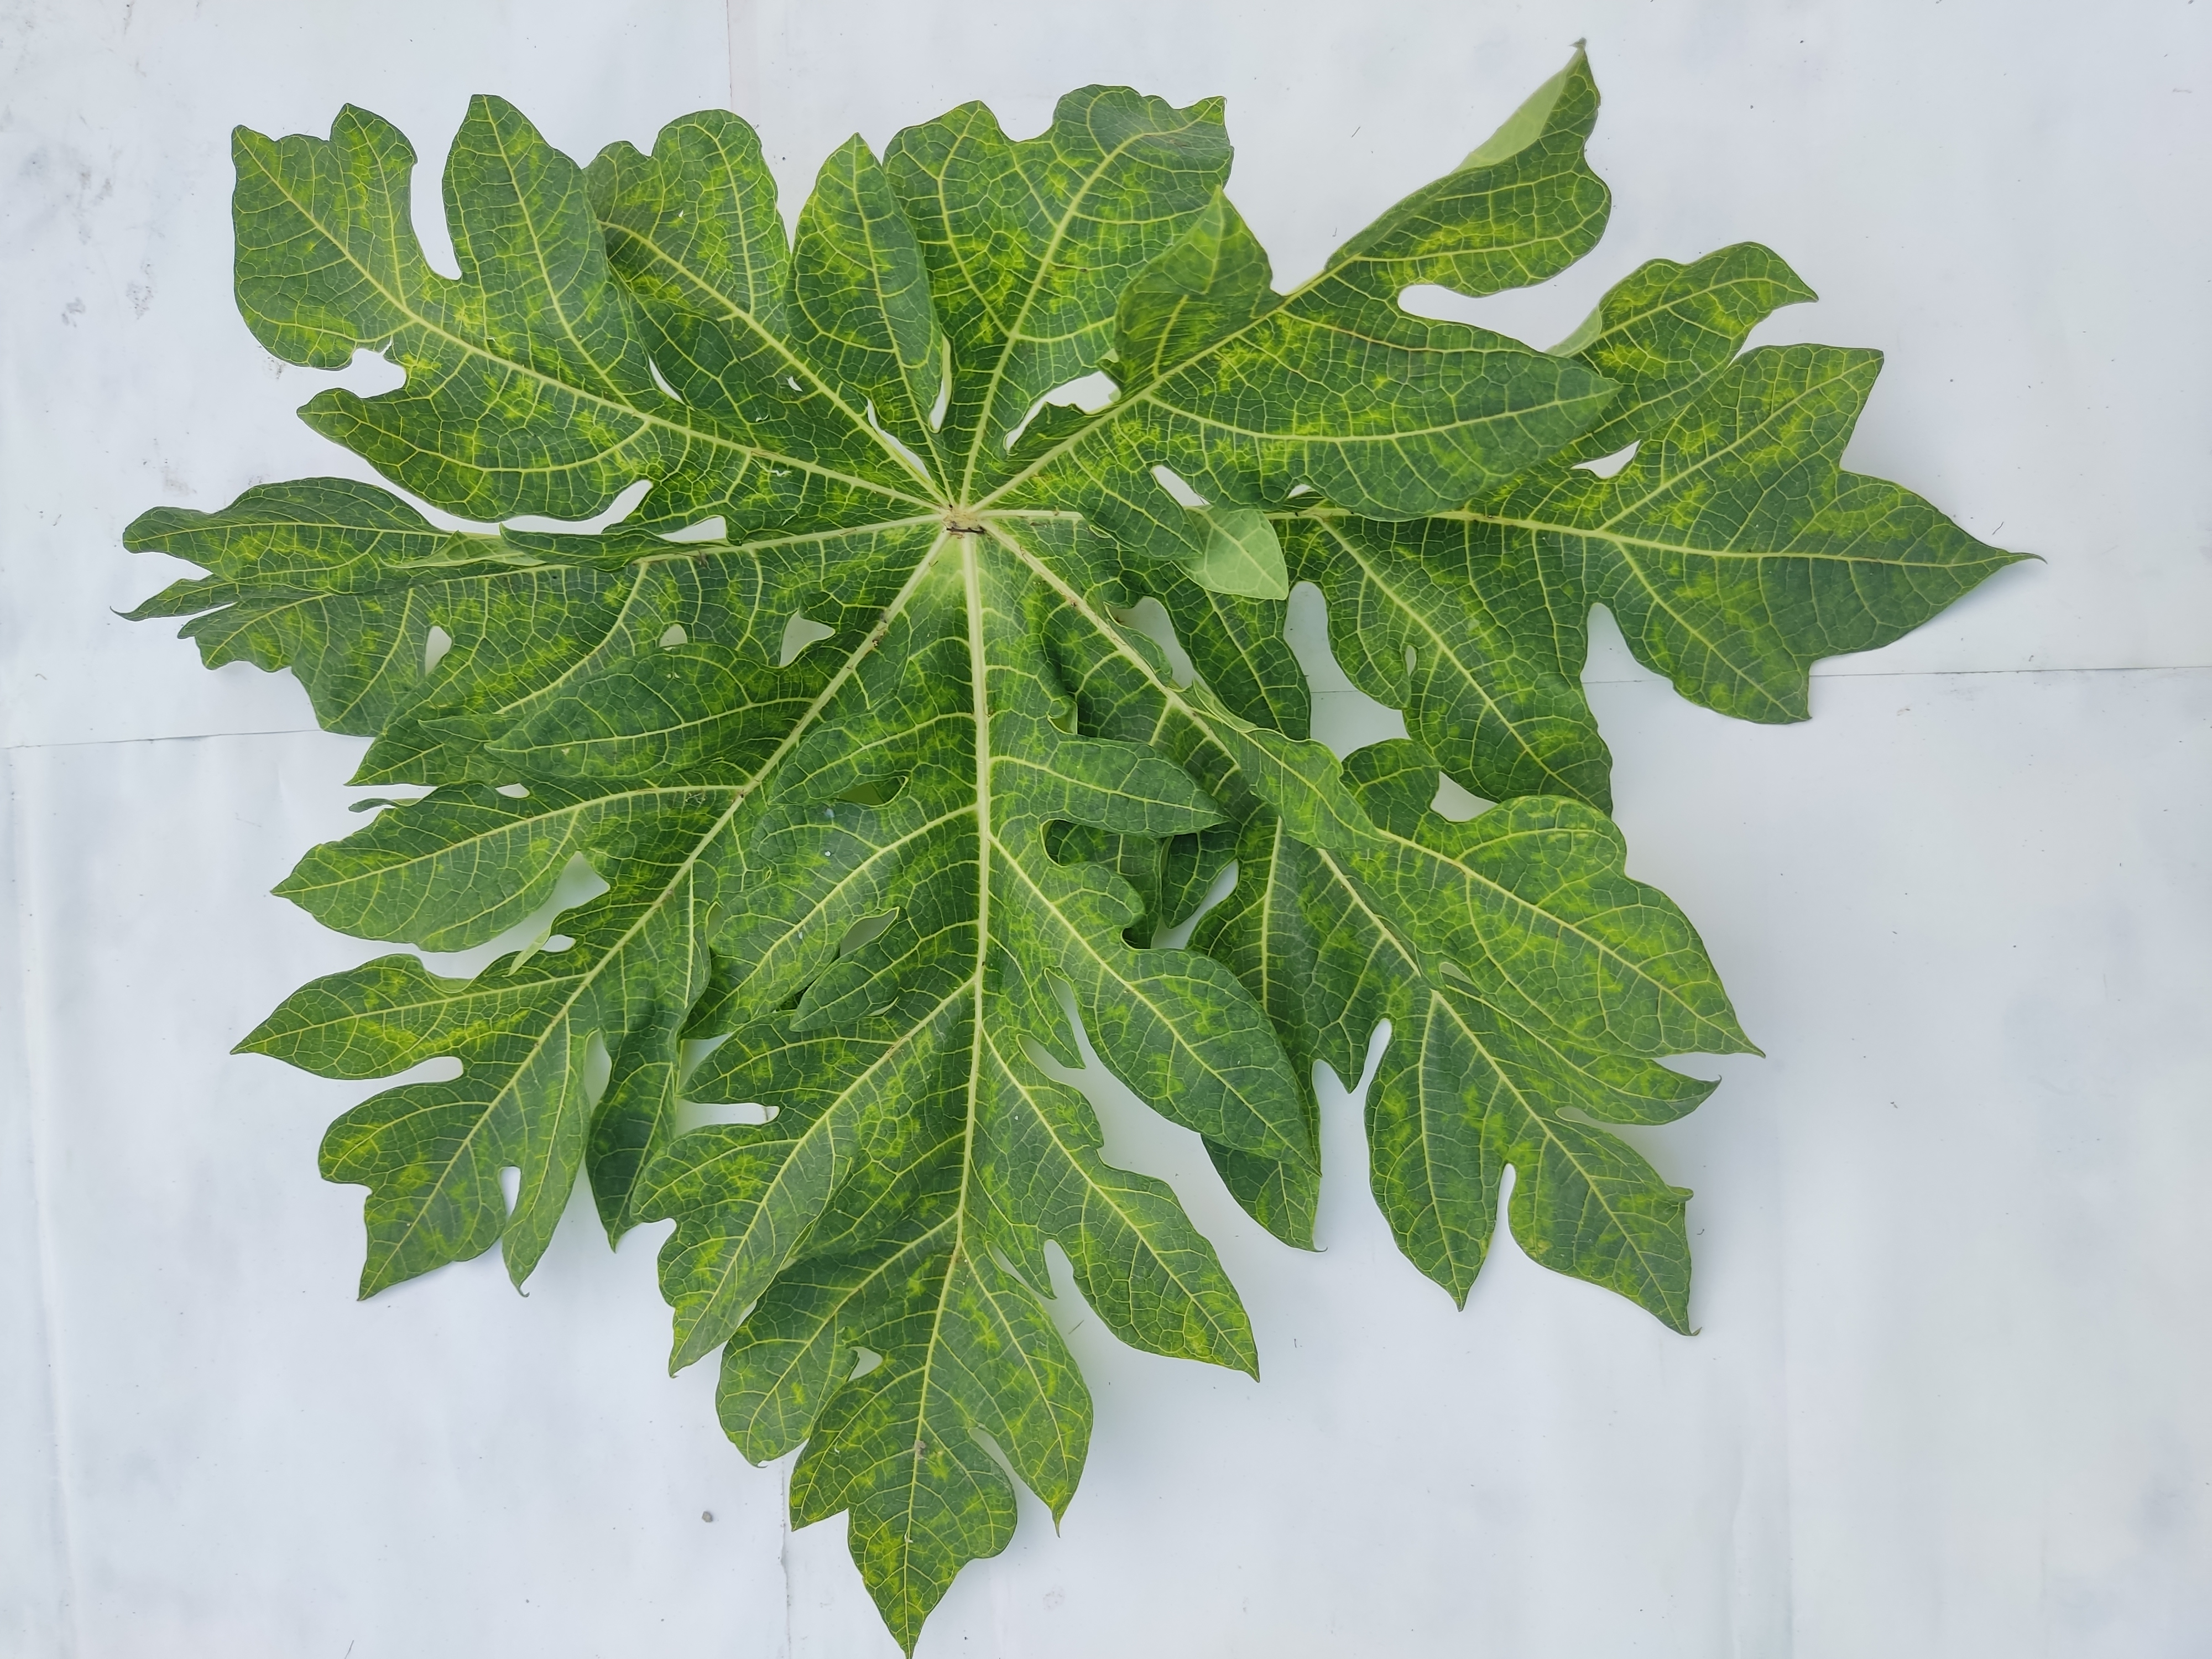
Label: Mosaic